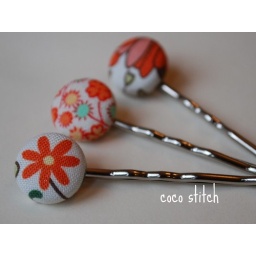
Set of 3 bobby pins. Covered in cute orange fabric. great item for the gift.